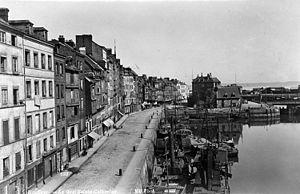
Quai Sainte Catherine à Honfleur - XIXème siècle
Le vieux bassin est un port situé au centre de la ville de Honfleur dans le département français du Calvados en région Normandie. Ses étroites maisons en ardoises se reflétant dans le bassin en font la principale attraction touristique de la ville.